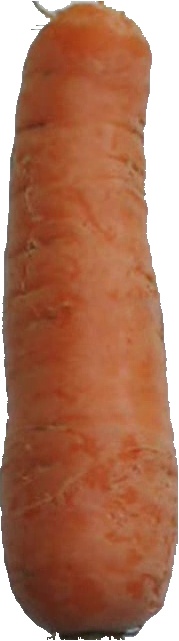
Label: carrot_1